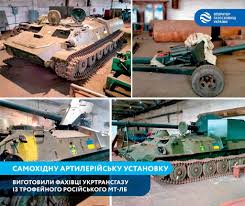
Label: MT_LB